Boris Stomonyakov

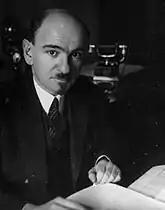
Boris Stomonyakov

Boris Spiridonovich Stomonyakov ( Борис Спиридонович Стомоняков; 15 June 1882 – 16 October 1940) was a Russian Bolshevik of ethnic Bulgarian descent and anti-Tsarist revolutionary who later became a trade representative and diplomat for the Union of Soviet Socialist Republics during the decades of the 1920s and 1930s.